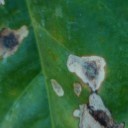
Label: Miner